SMS Blitz (1882)

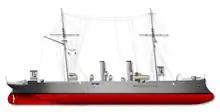
Illustration of

Designed in 1879, the s marked a significant advance in naval technology for the German fleet; they were the first steel-hulled vessels, and they were the first cruiser-type vessels to abandon traditional sailing masts. Their armament—a torpedo tube and a battery of light guns—reflected the growing importance of the torpedo as a weapon, since the guns were necessary to defend against the increasingly powerful torpedo boats of the period.